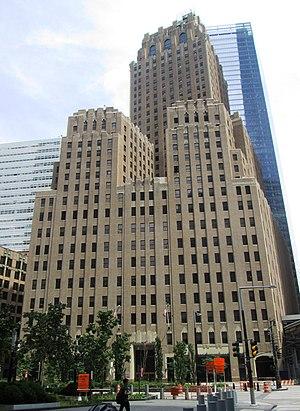
Le Barclay-Vesey Building est un gratte-ciel de 150 mètres construit à New York en 1926.